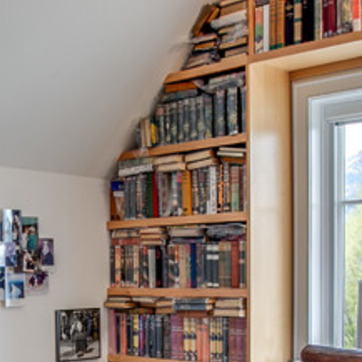
Material: paper